Dmanisi hominins

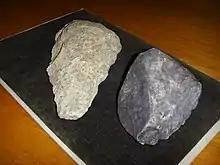
An Oldowan stone tool from Dmanisi (right, replica), compared to a later Acheulean stone tool (left)

The Dmanisi research team, composed of those palaeontologists and researchers excavating at the Dmanisi site and studying the fossils, responded to Schwartz, Tattersall and Chi in the same year, maintaining that the fossils represented a single species. They noted that the distinction of "H. georgicus", and the further suggestion that some of the other skulls might represent distinct taxa as well, would mean that Dmanisi would have been home to at least four different hominid taxa and thus "hold the world record in hominid palaeospecies diversity documented at a single site that extends over a mere , and probably over a mere couple of centuries". The Dmanisi team wrote that Schwartz, Tattersall and Chi had deliberately ignored previous morphological analyses and also noted that character state variation in Asian and African "Homo" specimens, and the Dmanisi fossils, suggest that the fossil cannot be assigned to different species, accusing Schwartz, Tattersall and Chi of effectively denying the morphological evidence from the Dmanisi fossils that did not fit with their hypothesis. One of the primary distinguishing features noted by Schwartz, Tattersall and Chi, the number of premolar tooth roots, was pointed out as not actually carrying taxonomical significance since modern Sub-Saharan humans exhibit significant variation in this specific trait. The name "Homo erectus ergaster georgicus" was also defended in that it was used to denote a local population of a subspecies, similar to how quadrinomials are used in botany. The researchers pointed out that although the use of quadrinomials is not regulated by the International Code of Zoological Nomenclature, it is not considered invalid.